Hypertension

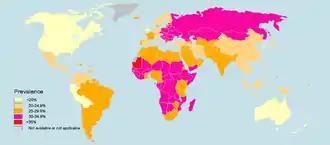
Rates of hypertension in adult men in 2014

, one in three or 33% of the world population were estimated to have hypertension. Of all people with hypertension, about 46% do not have a diagnosis of hypertension and are unaware that they have the condition. In 1975, almost 600 million people had a diagnosis of hypertension, a number which increased to 1.13 billion by 2015 mostly due to risk factors for hypertension increasing in low- and middle-income countries.